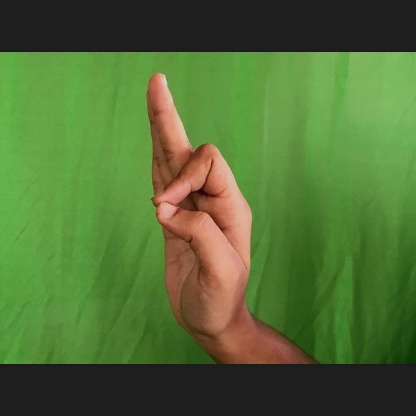
Mudra: Aralam